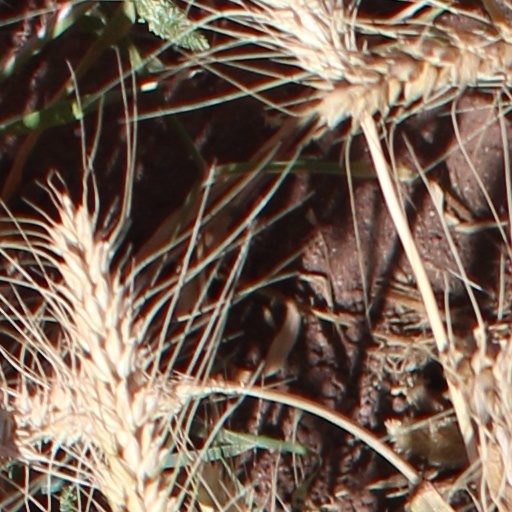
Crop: wheat